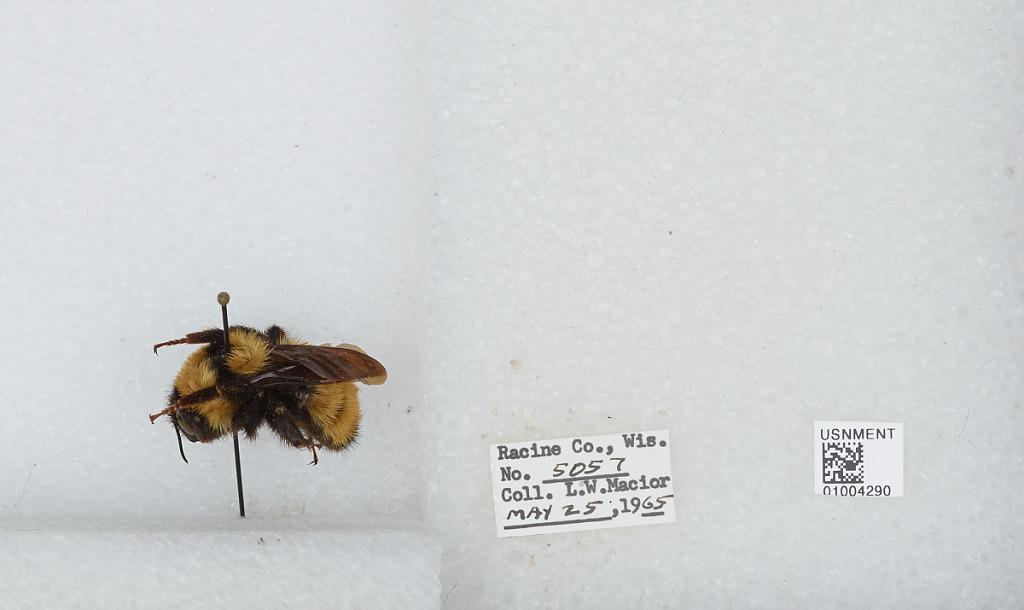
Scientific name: Bombus (Fervidobombus) fervidus fervidus (Fabricius)
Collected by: L. Macior
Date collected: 1965-5-25
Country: United States
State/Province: Wisconsin
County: Racine
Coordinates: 42.78, -87.76